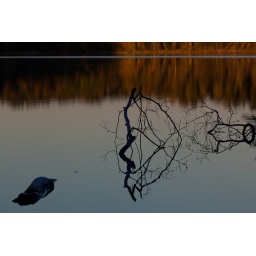
Dead tree in a lake